Augusta, Maine

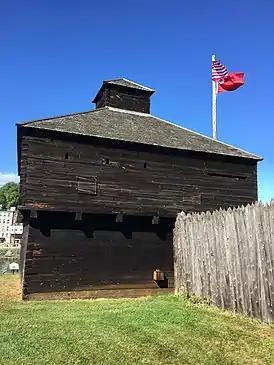
Old Fort Western

The city is crossed by Interstate 95, U.S. Route 201, State Route 11, U.S. Route 202, State Route 9, State Route 3, State Route 100, State Route 27, State Route 8, State Route 104, and State Route 105.